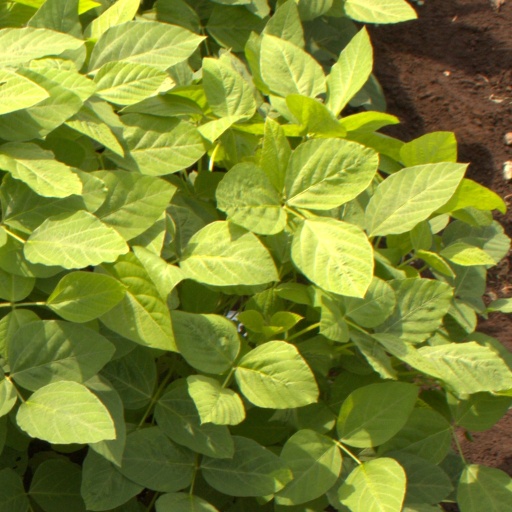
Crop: soybean